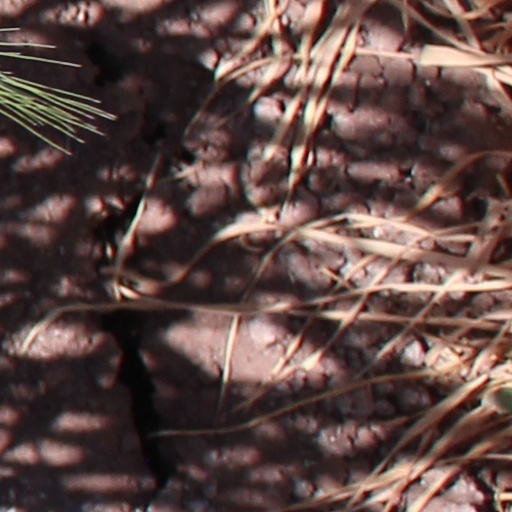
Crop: wheat